Nankai Institute of Economics

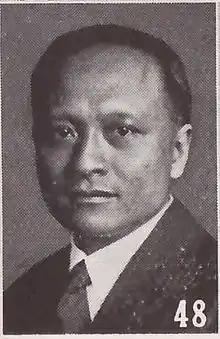
He Lian, the first director of NKIE

He Lian, the founder of NKIE, believes that price is the center of all economic activities according to the theory of economics, while statistics and price index are "the barometer of economy" to observe the changing price and "examine the purchasing power of the currency", which should be "referred to when doing business". When Nankai Committee of Sociology and Economics was first established in September 1927, they decided to start their research with the compilation of a wholesale price index in Beijing, Tianjin and Hebei. As the institute grew larger and the research area expanded, the index began to include quantity of import and export commodities and wholesale price in China; rate of foreign currencies in Tianjin and Shanghai; price of domestic currency, price of silver, customer price, price of essential commodities and living cost in Shanghai; wholesale price and living cost of workers in Tianjin; salary in large cities and counties; price of commodities in Chongqing during wartime, income of teachers, living costs of landlords, businessmen and workers in Chongqing; and industrial productivity in Northern China during wartime. Many of these indexes were important guides to study the economy in China during that period. For instance, the English economic historian Richard H. Tawney wrote "Land and Labor in China" during his visit to China from 1929 to 1930, making use of the materials and research results of NKIE.